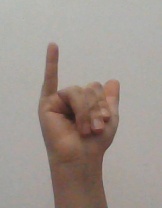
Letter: ya